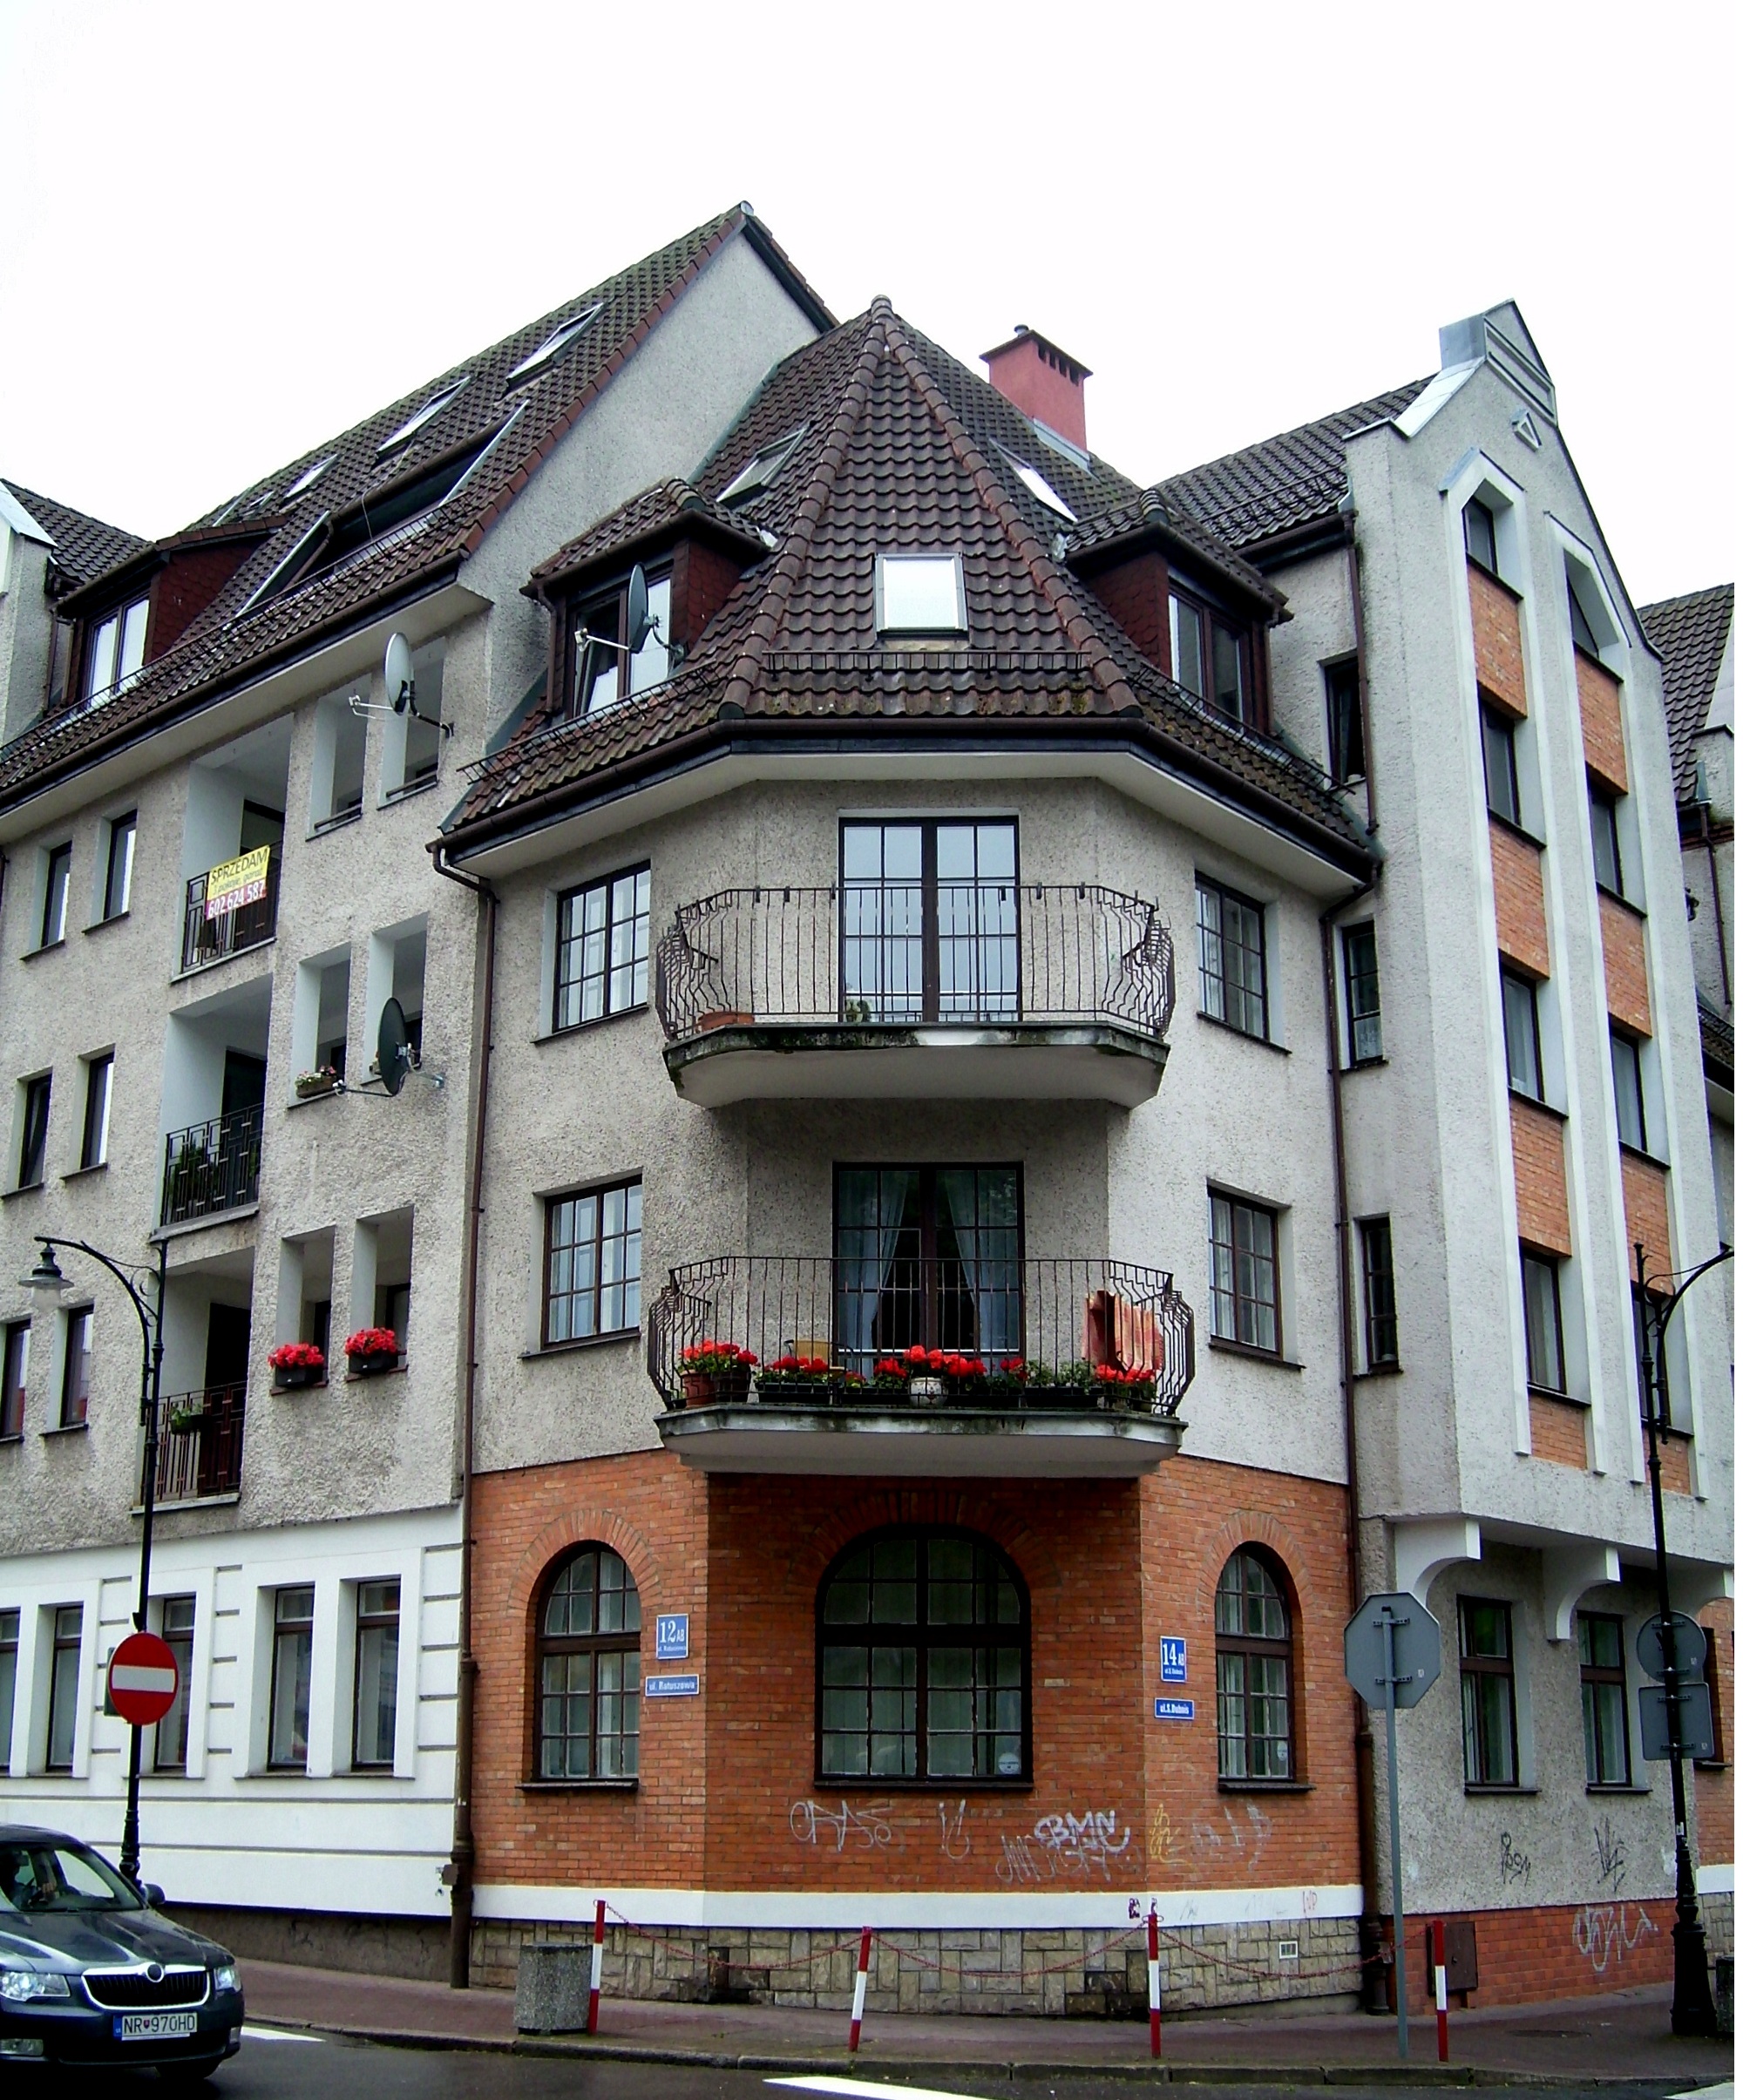
architecture, house, town, building, home, facade, property, apartment, old town, poland, estate, condominium, neighbourhood, stadtmitte, kolobrzeg, residential area